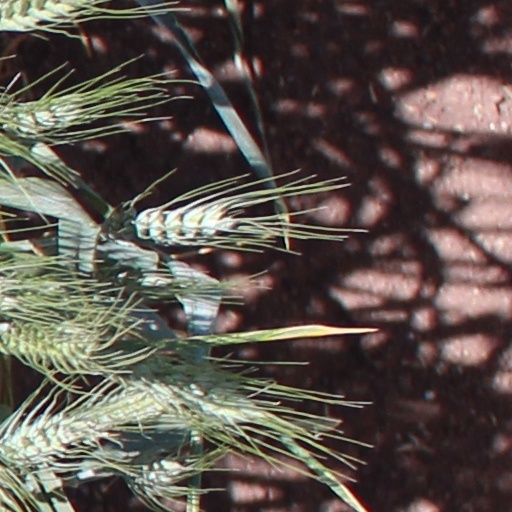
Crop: wheat